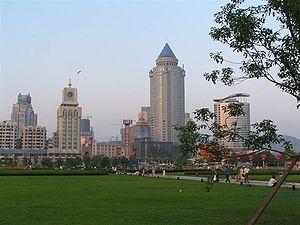
Sheraton Hotels & Resorts, en abrégé Sheraton, est une chaîne d'hôtels internationale américaine fondée en 1937 et appartenant au groupe Marriott International.